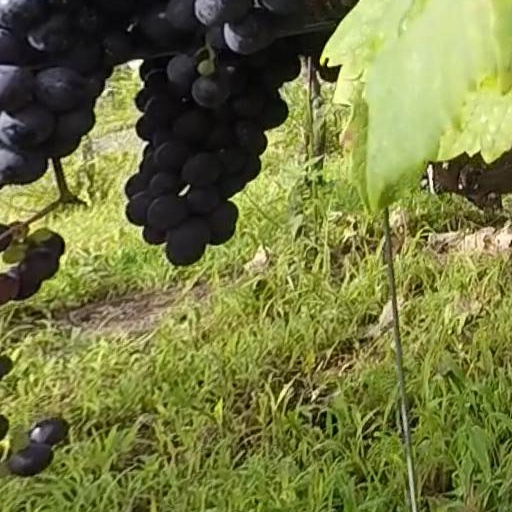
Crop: grape